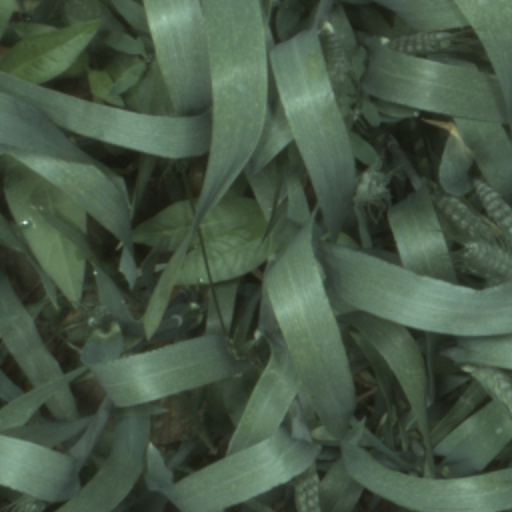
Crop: wheat